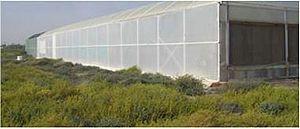
La serre à eau de mer est une technique qui permet la croissance des cultures dans les zones arides, en utilisant un serre, l'eau de mer et de l'énergie solaire. La technique implique le pompage de l'eau de mer dans un endroit aride et à l'utiliser pour refroidir et humidifier l'air. L'eau produite par le chauffage solaire de vapeur est alors condensée pour produire de l'eau. Enfin, l'air humidifié restant est expulsé de la serre et utilisé pour améliorer les conditions de croissance pour les plantes à l'extérieur. La technologie a été créée par l'inventeur britannique Charlie Patton au début des années 1990 et développée par sa compagnie en Angleterre, Seawater Greenhouse Ltd. L'eau salée plus concentrée peut être encore évaporée pour produire du sel et d'autres éléments, ou rejetée à la mer.